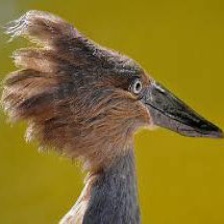
Species: HAMERKOP
Scientific name: SCOPUS UMBRETTA